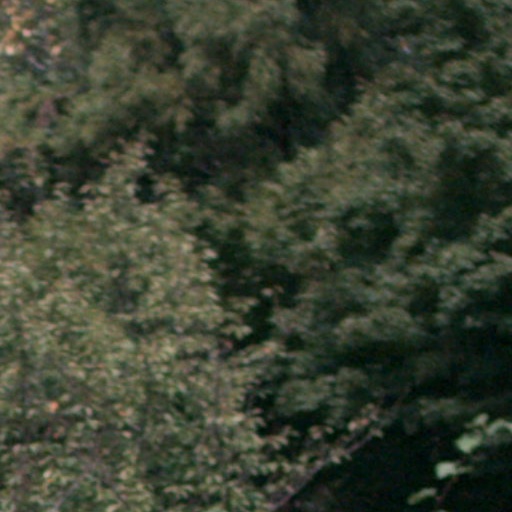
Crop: cassava